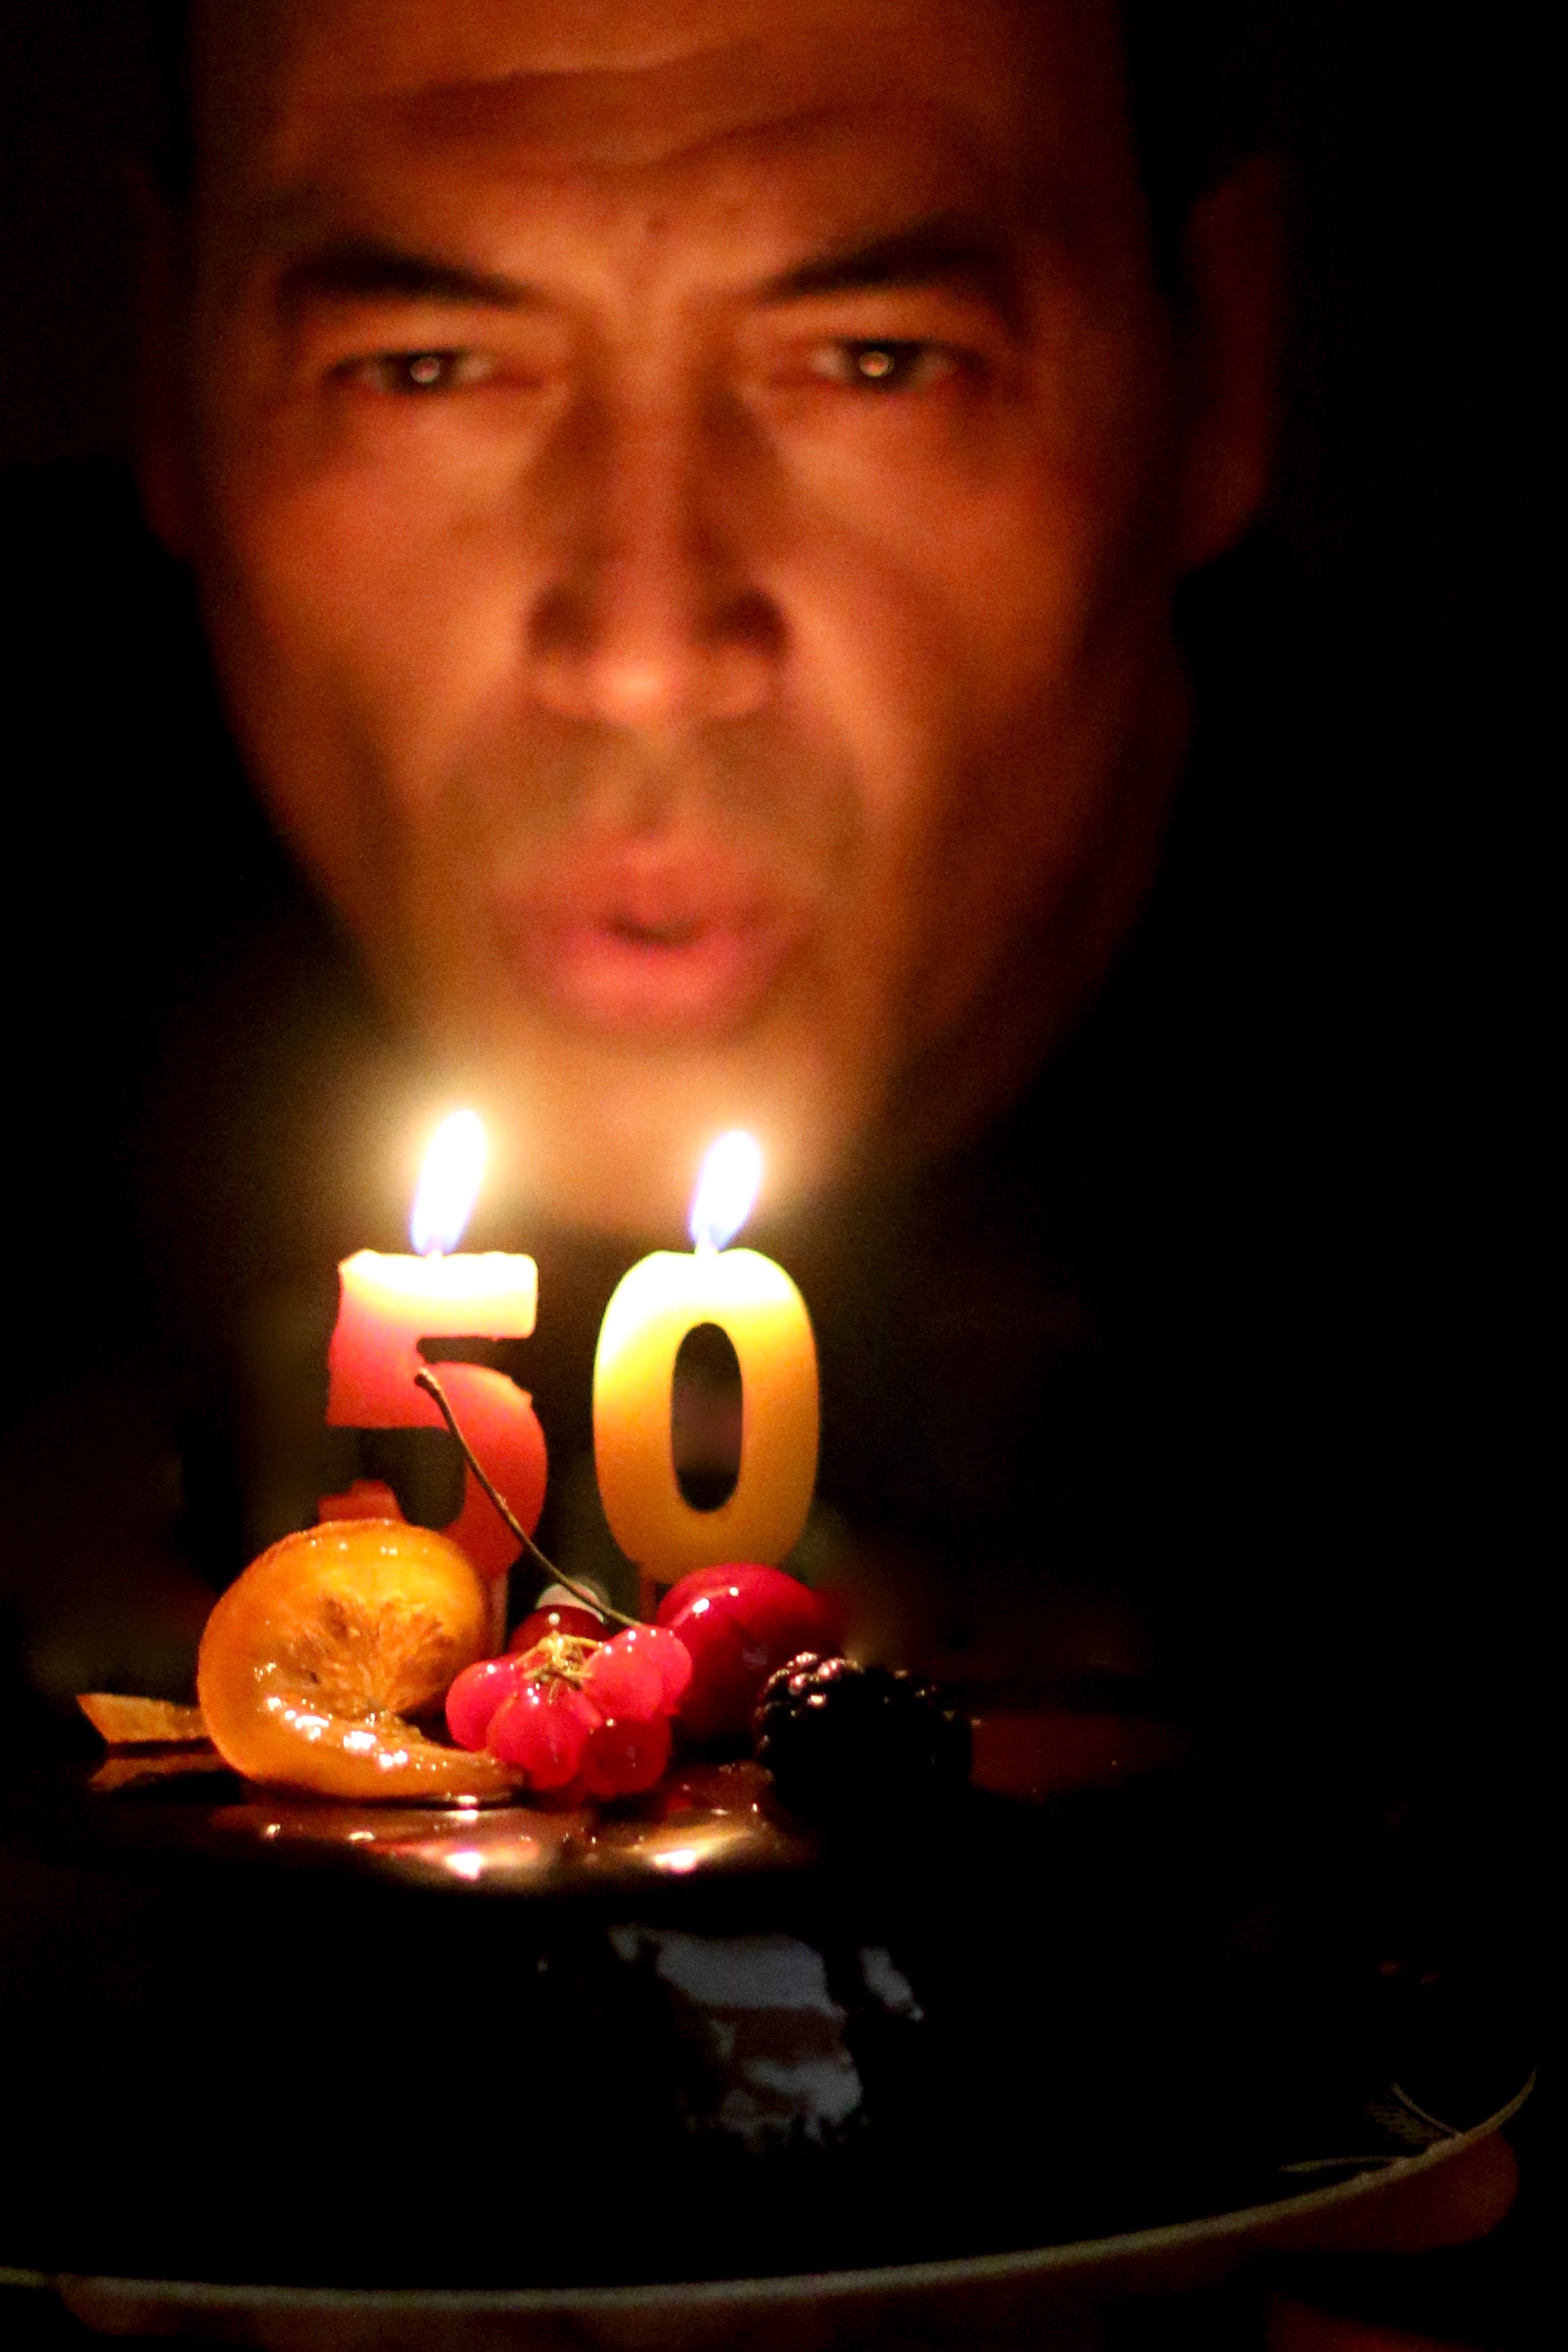
portrait, red, produce, color, darkness, organ, emotion, sense